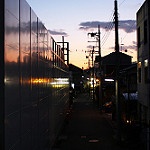
Label: non_damage_buildings_street